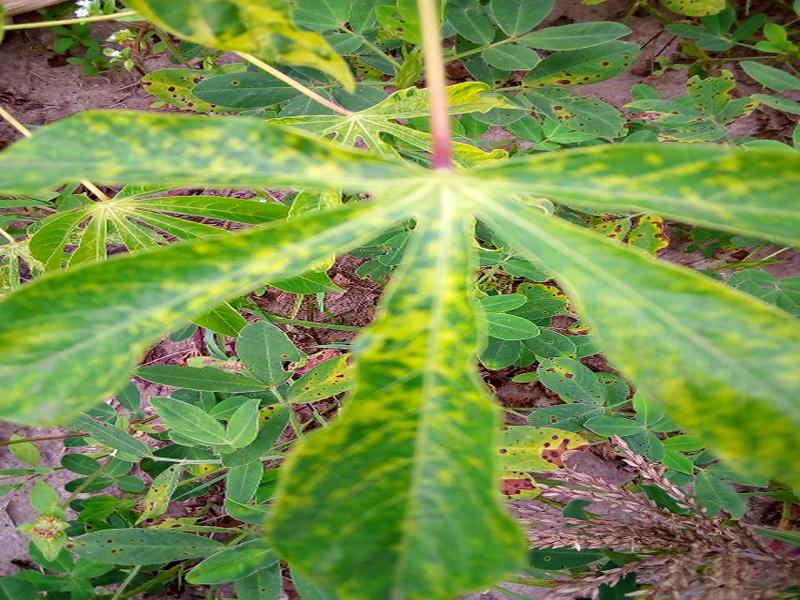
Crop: cassava
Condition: mosaic_disease